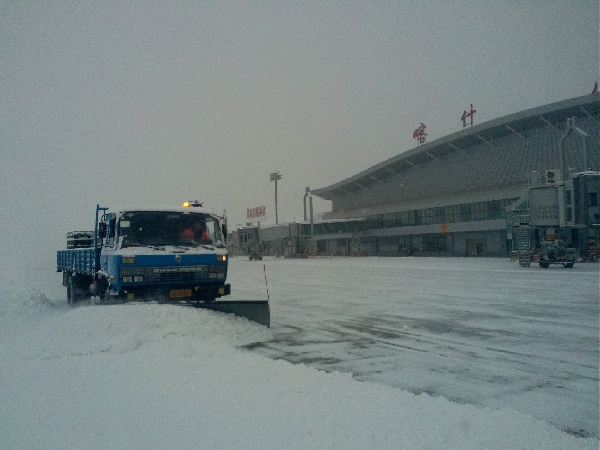
Weather: snow or frosty